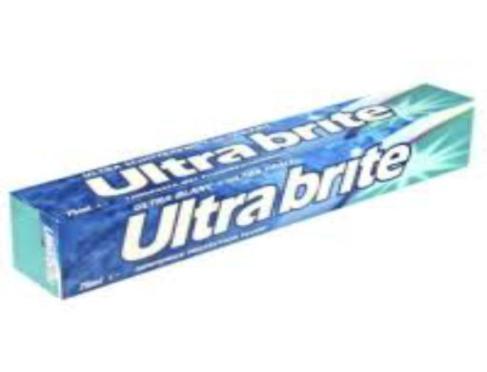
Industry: Medical